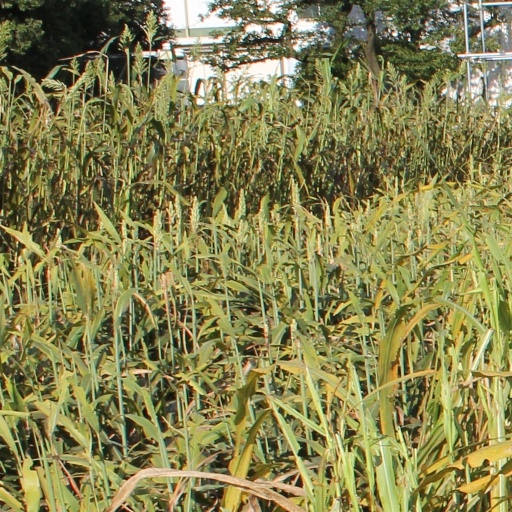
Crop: sorghum